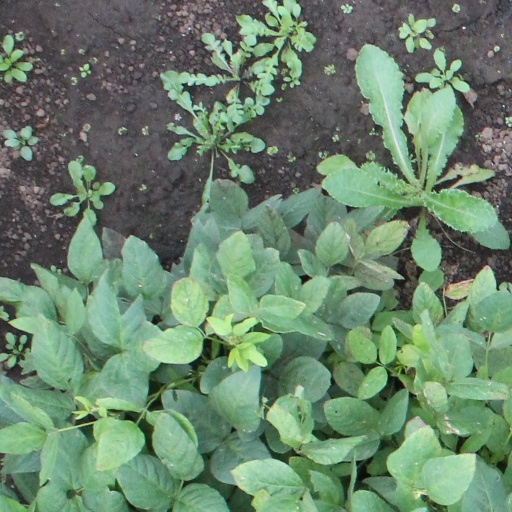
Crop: soybean